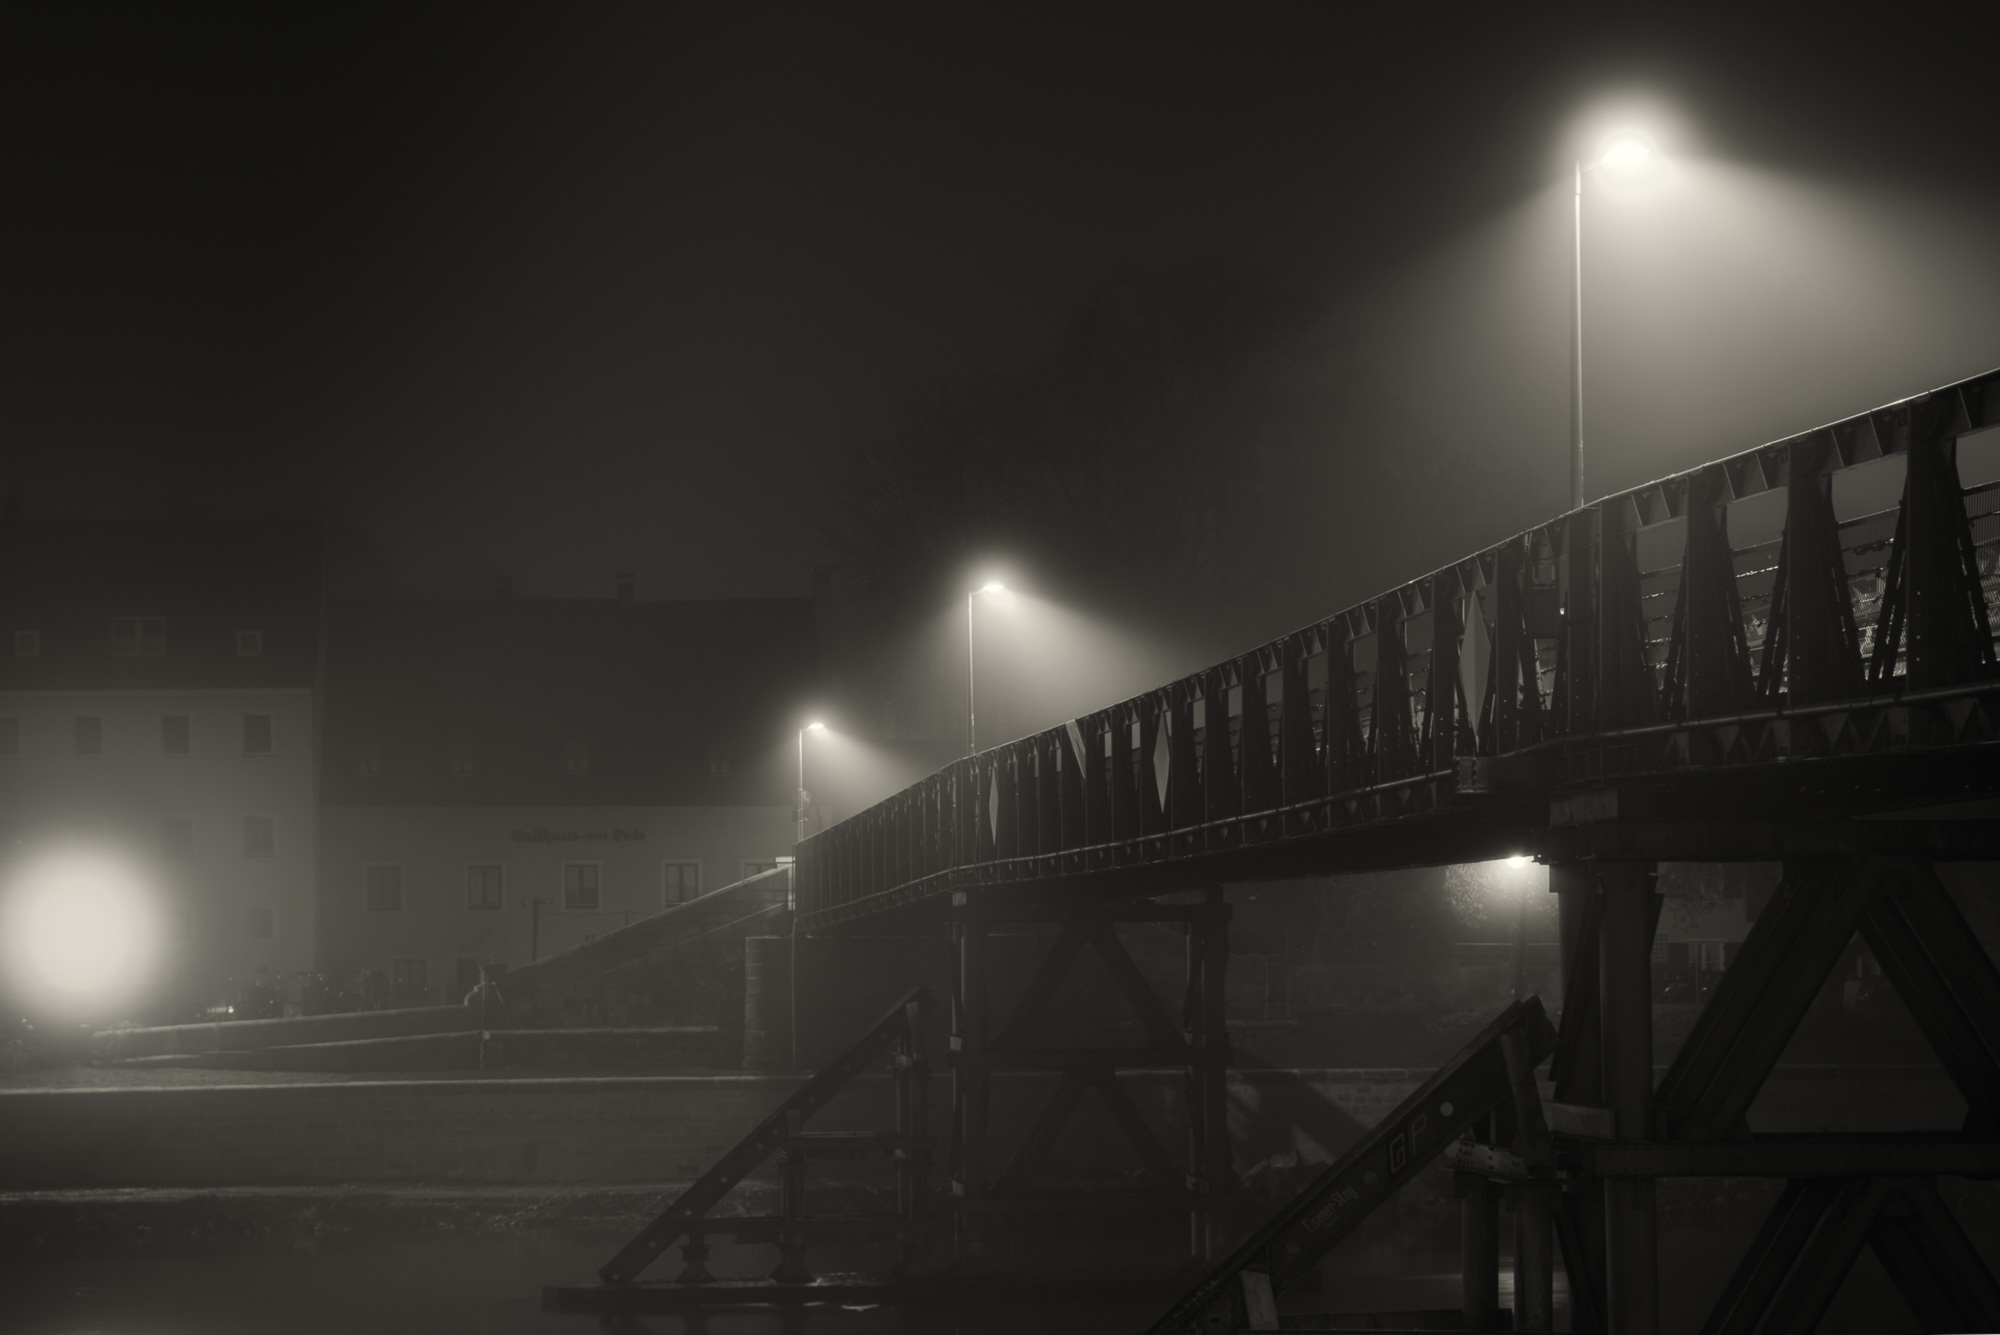
cold, winter, light, black and white, fog, bridge, night, city, mystical, foggy, dark, web, weather, darkness, street light, monochrome, lighting, danube, creepy, mood, regensburg, iron bridge, crime scene, monochrome photography, atmospheric phenomenon, atmosphere of earth